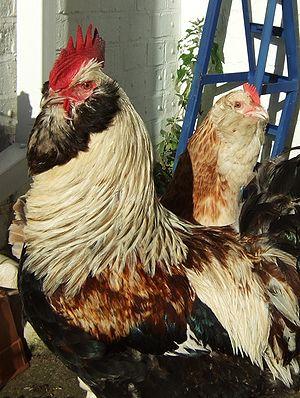
coq et poule faverolles.
La faverolles allemande, anciennement faverolles foncée est une race de poule domestique issue d'une sélection divergente de la faverolles qui est une race française.